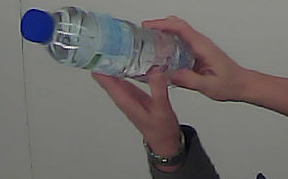
Product: nestle_water